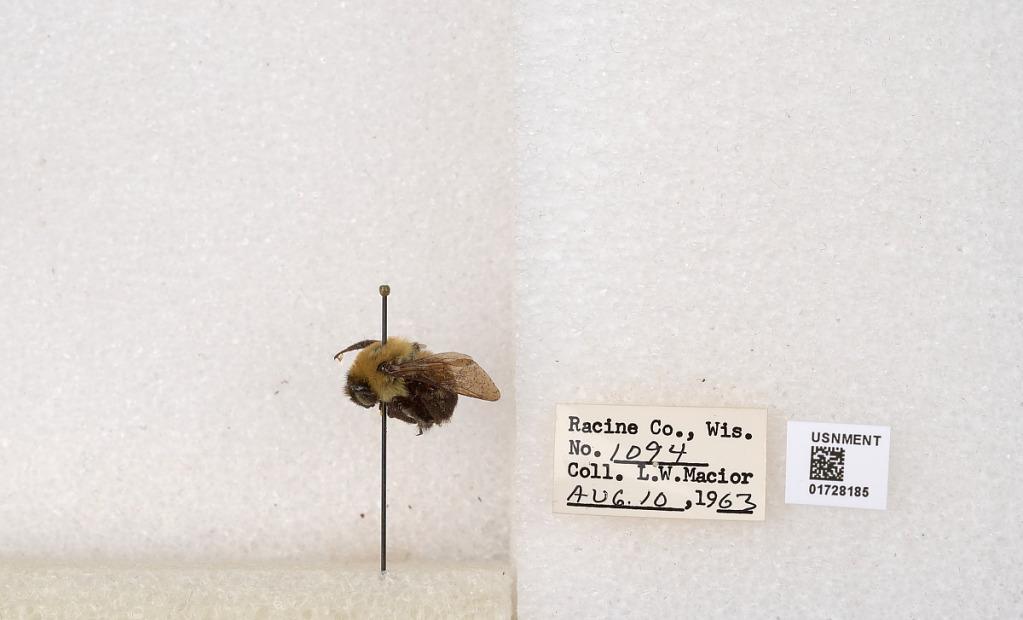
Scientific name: Bombus (Separatobombus) griseocollis (De Geer)
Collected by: L. Macior
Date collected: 1963-8-10
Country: United States
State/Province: Wisconsin
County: Racine
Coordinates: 42.7299, -87.8123